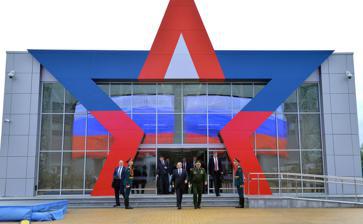
Building: Patriot Park
Country: Russia
Year built: 2016
Theme park in Kubinka, Moscow Oblast, Russia Not to be confused with Patriot's Park . Military-patriotic recreation park of the Armed Forces of the Russian Federation Status Operating Theme Military history Area 5,414 ha (13,380 acres) Website Official website Kubinka , Moscow Oblast , Russia Coordinates 55°33′57.5″N 36°42′56″E / 55.565972°N 36.71556°E / 55.565972; 36.71556 Opened 2016 ( 2016 ) A soft opening of the park during Army-2015 Patriot Park ( Russian : Парк «Патриот» ) is a theme park in Kubinka , Russia , that is themed around equipment of the Russian military and the Soviet Union's victory in World War II . The park, which officially opened in 2016, is designed around a military theme, and includes interactive exhibits with military equipment (including a mini- Reichstag to storm). Patriot Park site N1 in 2016 Patriot Park Military Space Hall The concept and management of Patriot Park changed frequently. The exhibits of the tank museum were located in 7 powerful Soviet pavilions by armored vehicles category in progress, so that specialists could see the development. Initially, only 14 light summer hangars were installed in Patriot Park. One hangar housed armored vehicles of the Second World War of all countries, corresponding to a given period: 1941, 1942, 1943, 1944-45. This roughly corresponded to the "Battle of Moscow", "Battle of Stalingrad", "Battle of Kursk" and "Battle of Berlin". One hangar was dedicated to military space, another to airborne armored vehicles. Another hangar was dedicated to the war with Japan. Later, a hangar with trophies from the war in Syria was added. The large outdoor exhibition received new exhibits from other museums and military units. Over time, new hangars were built and the exposition changed. Guerrilla Village (Patriot Park) The next area of Patriot Park was the "Partisan Village" (WW2 Guerrilla Village). A base for partisans of a large unit, it includes more than twenty dugouts, an observation post, a kitchen, a stable and a training center for saboteurs. All objects were made in accordance with the Military Regulations and instructions, authentically, by soldiers of the local garrison. The exhibit items were taken from local military units, as was the food. Several objects differ from the real ones, as they were made for commercial purposes. The fee for visiting is taken separately or included in the complex ticket. At first, it was planned to move all exhibits from the Central Air Force Museum in Monino to Patriot Park. Some exhibits were transported without problems. But moving giant strategic bombers definitely caused their breakdown. The Ministry of Culture threatened the Ministry of Defense with criminal liability for damaging especially valuable exhibits. As a result, this decision was cancelled. Only aircraft from military units began to arrive at Patriot Park. The park incorporates the Aviation Museum of the Kubinka air base and the Kubinka Tank Museum . In 2020, the Main Cathedral of the Russian Armed Forces was completed and plans for an Armed Force Museum are in progress. The park has hosted International Military-Technical Forum "Army" since 2015. On 5 August 2024, the park's head, Vyacheslav Akhmedov, was arrested along with defence ministry official Major General Vladimir Shesterov on charges of embezzling its funds. On August 29, General of the Army Pavel Popov was detained for misappropriating funds intended for the Patriot Park to renovate his personal proprieties. Specifications Total land area – 5,414 hectares (54.14 km 2 ) Military base – 3,530 hectares (35.3 km 2 ) Civilian part – 1,884 hectares (18.84 km 2 ) Maximum planned attendance is 20,000 visitors The shooting range inside Patriot Park has an area of over 160 hectares (1.6 km 2 ) and 32 shooting bays: One 1400 m long shooting bay 21 shooting bays of 300 m length 10 shooting bays of 50 m length The entire shooting range is more than 2,500 m wide, and each bay has a stand with seats for spectators and participants. There are also firearm storage facilities, changing rooms and a restaurant . The total grandstand capacity is over 2,000 people. References